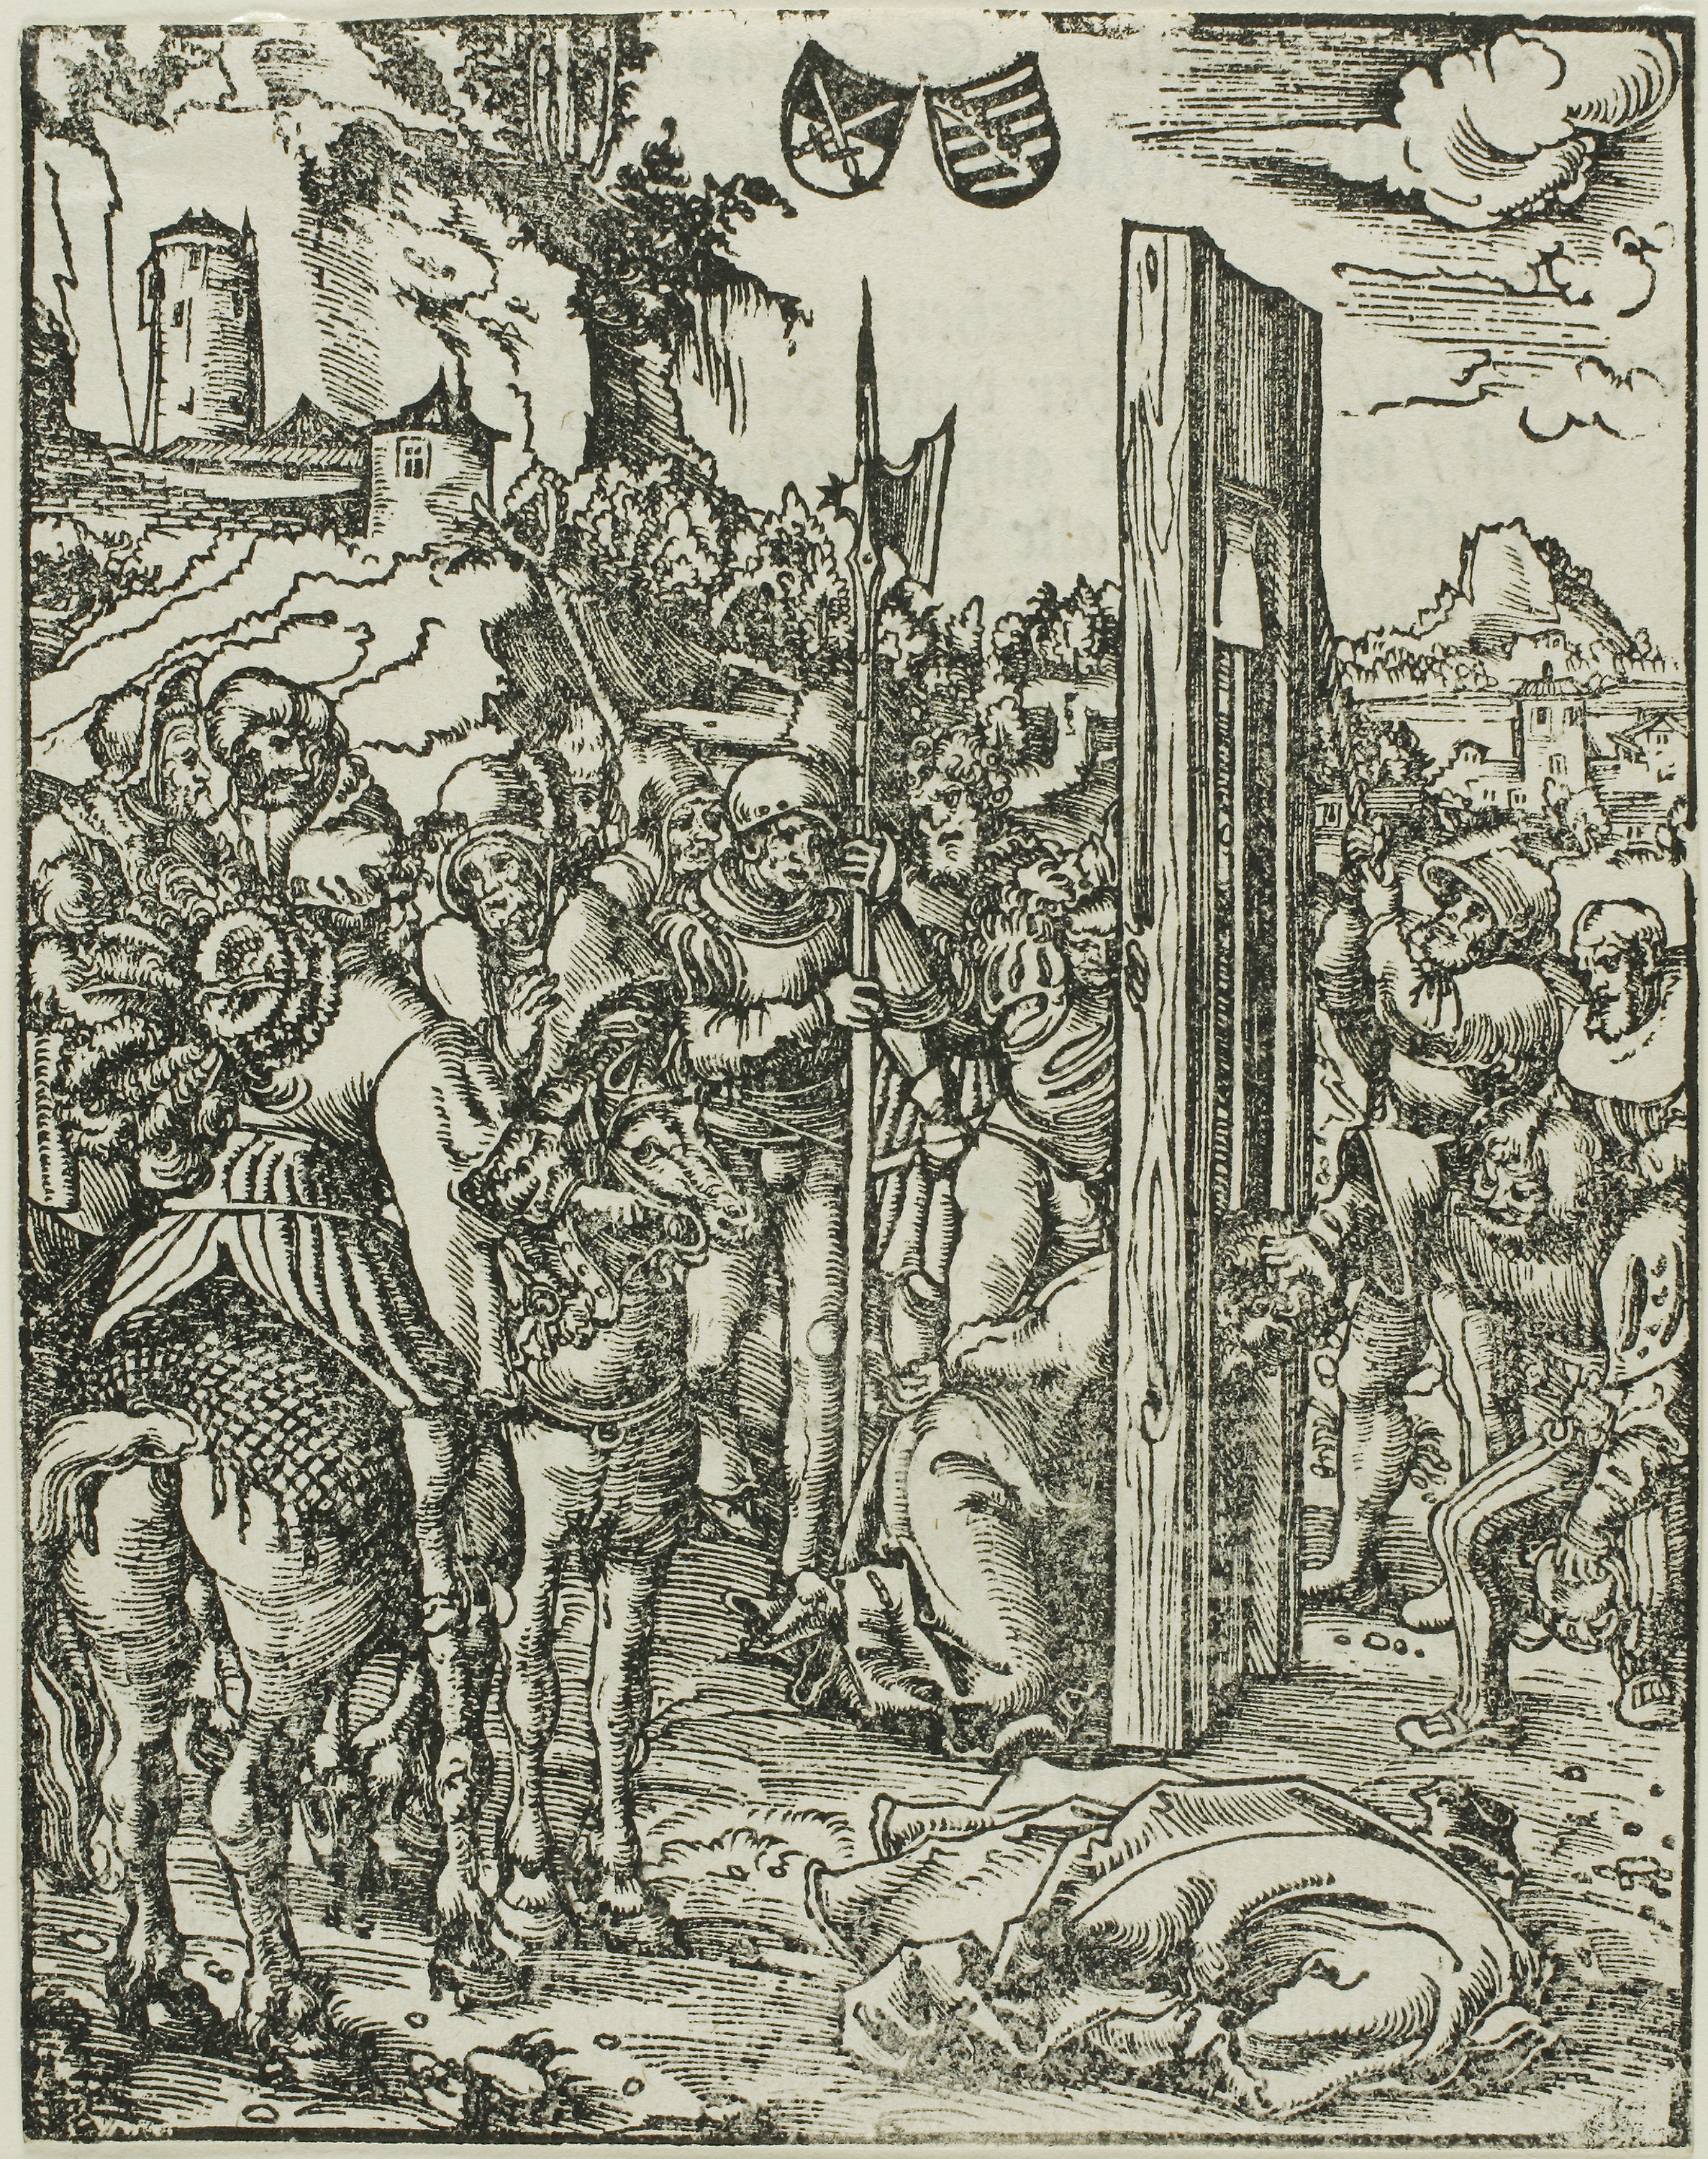
art, black and white, history, tree, middle ages, illustration, monochrome, visual arts, fiction, printmaking, mythology, fictional character, drawing, ancient history